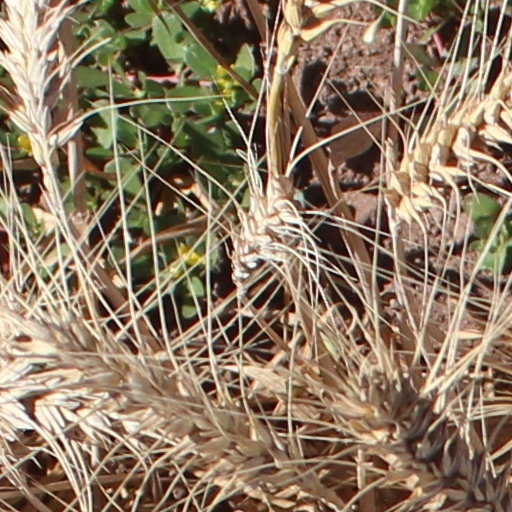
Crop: wheat